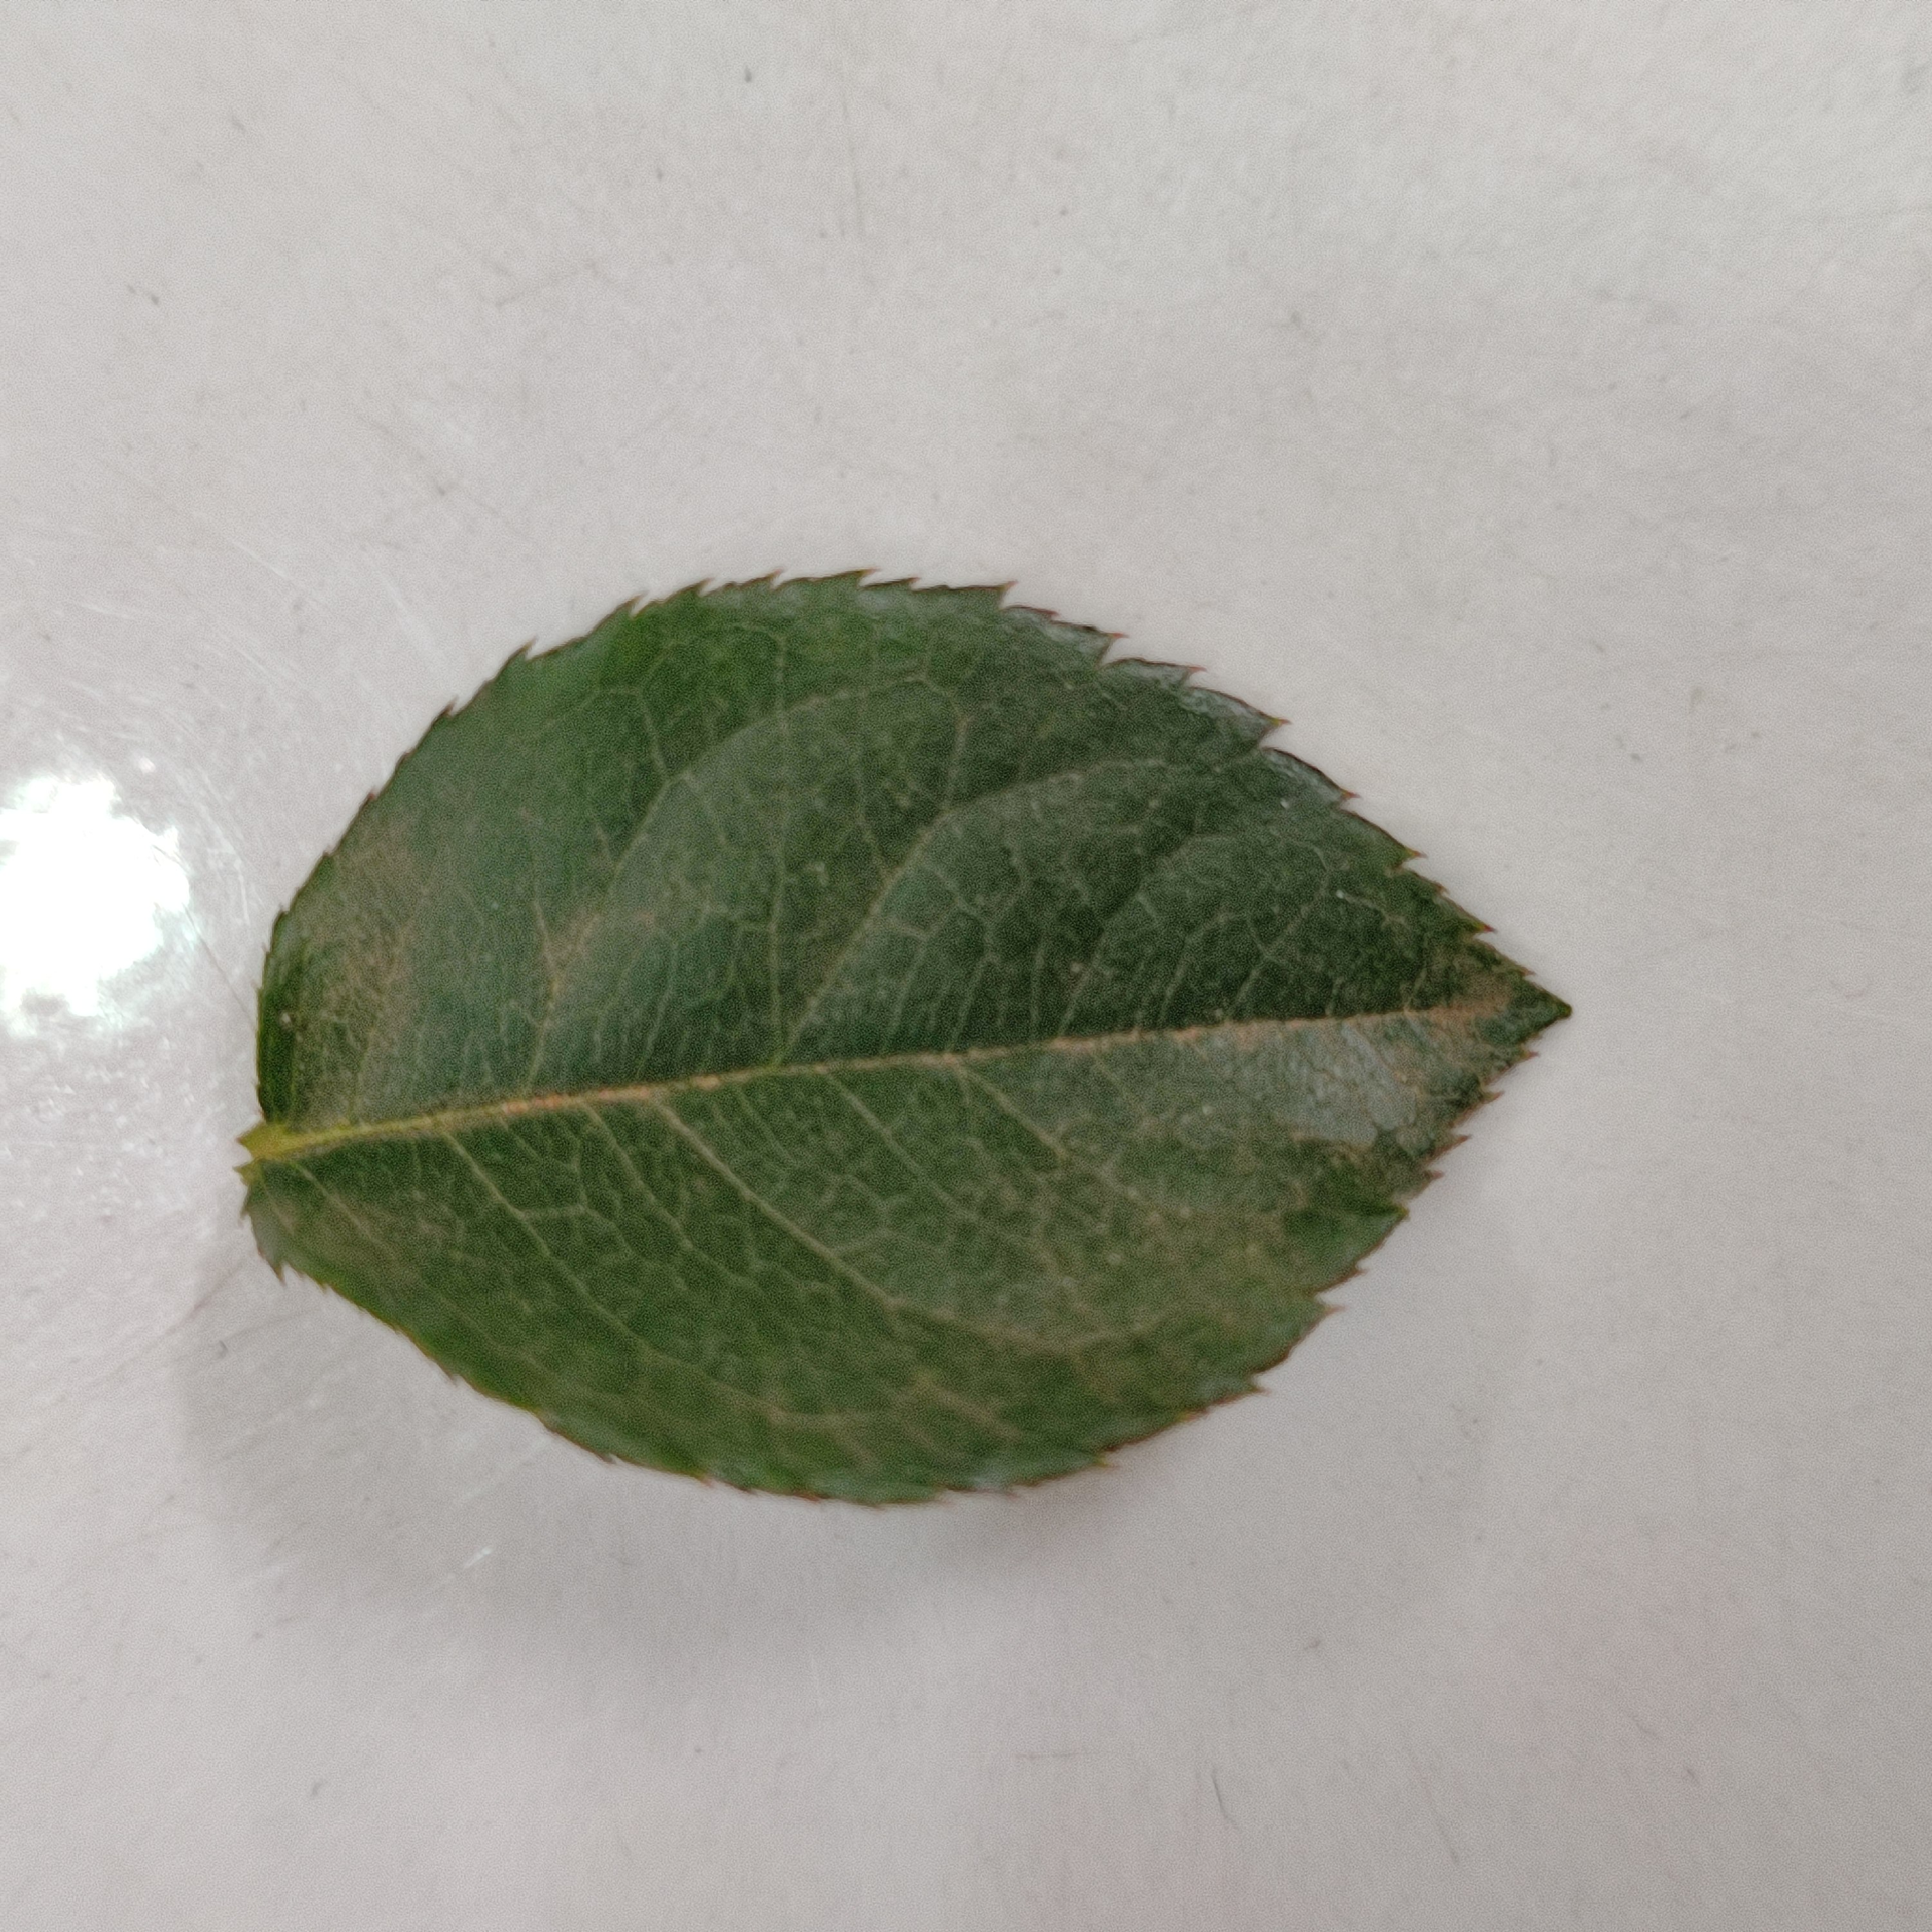
Label: Healthy Leaf